Interstate 676

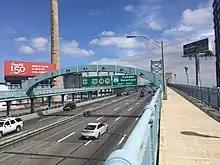
I-676/US 30 eastbound on the Benjamin Franklin Bridge leaving Philadelphia, Pennsylvania

I-676 begins at an interchange with the Schuylkill Expressway (I-76 and US 30) in the city of Philadelphia in Philadelphia County, Pennsylvania, heading to the east on the six-lane Vine Street Expressway concurrent with US 30. It immediately crosses the Schuylkill River and then the Schuylkill River Trail and CSX Transportation's Philadelphia Subdivision railroad line on the river's east bank on the Vine Street Expressway Bridge, before coming to an interchange with 23rd Street and 22nd Street and the Benjamin Franklin Parkway that has access to the Philadelphia Museum of Art and the Franklin Institute science museum. From this point, the Vine Street Expressway enters a depressed road cut and passes under several streets and two freeway lids, running along the northern edge of Center City. Vine Street serves as a street-level frontage road to the freeway. Within this alignment, there is an exit for Pennsylvania Route 611 (PA 611; Broad Street). After passing under 10th Street in Chinatown, the last street the depressed alignment passes under, the highway rises up and reaches a split between the Vine Street Expressway, which continues to I-95, and I-676/US 30. At this split, there is also an eastbound exit and westbound entrance for 8th Street. After exiting the Vine Street Expressway, eastbound I-676/US 30 has a brief at-grade portion along southbound 6th Street east of Franklin Square to the Benjamin Franklin Bridge approach, where westbound and eastbound traffic actually have a traffic light intersecting Franklin Street and 6th Street respectively, an example of a non–limited access section of Interstate Highway. Westbound I-676/US 30 has a ramp from the bridge to the Vine Street Expressway that intersects 7th Street and 8th Street at-grade. From this point, I-676/US 30 crosses over I-95, Christopher Columbus Boulevard, and then the Delaware River on the seven-lane Benjamin Franklin Bridge, which also carries pedestrians and the PATCO Speedline. This bridge and its approaches are maintained by the Delaware River Port Authority (DRPA).